Alwi bin Thahir al-Haddad

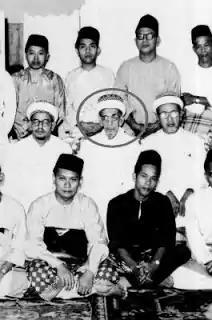
Habib Alwi Thahir Al-Haddad (circled), in Johor

ʻAlwī bin Ṭāhir al-Ḥaddād was born in Qaydun, Hadhramaut, Yemen on August 7, 1884 CE ( 14 Shawwal 1301 AH). His surname "al-Ḥaddād" is one of the family names in Ba'Alawi sadah. The first Ba'Alawi to acquire the name al-Haddad ("The Ironsmith") was Sayyid Ahmad, son of Abu Bakr. This sayyid, who lived in the ninth century of the Hijra (15th century in Gregorian calendar) was an 'alim who used to spend much of his time sitting at an ironsmith's shop in Tarim. There was another Sayyid with the name Ahmad which was well known at the time. To distinguish between Sayyid Ahmad bin Abubakar and the other Ahmad, people started adding "al-Haddad" to Sayyid Ahmad bin Abubakr. Since then his descendants continued to use surname "al-Haddad".